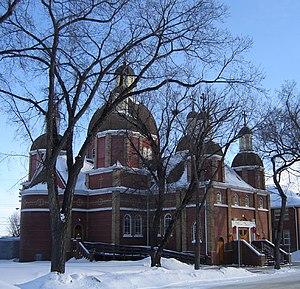
La cathédrale Saint-Georges est une cathédrale catholique ukrainienne située à Saskatoon en Saskatchewan au Canada. Elle est le siège de l'éparchie de Saskatoon.
L'éparchie de Saskatoon est une éparchie de l'Église grecque-catholique ukrainienne couvrant la province canadienne de la Saskatchewan. Elle est de rite byzantin.